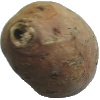
Label: Potato Sweet 1